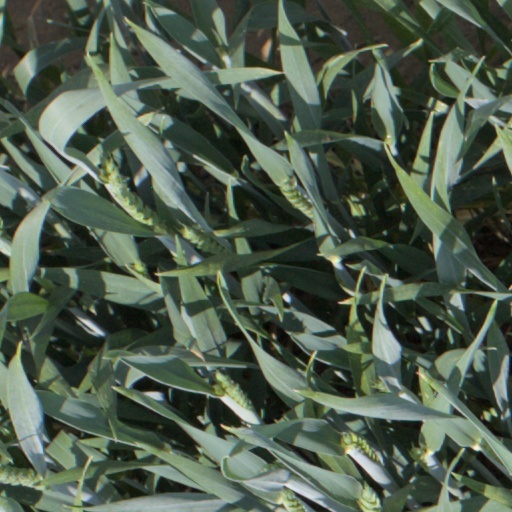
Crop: wheat